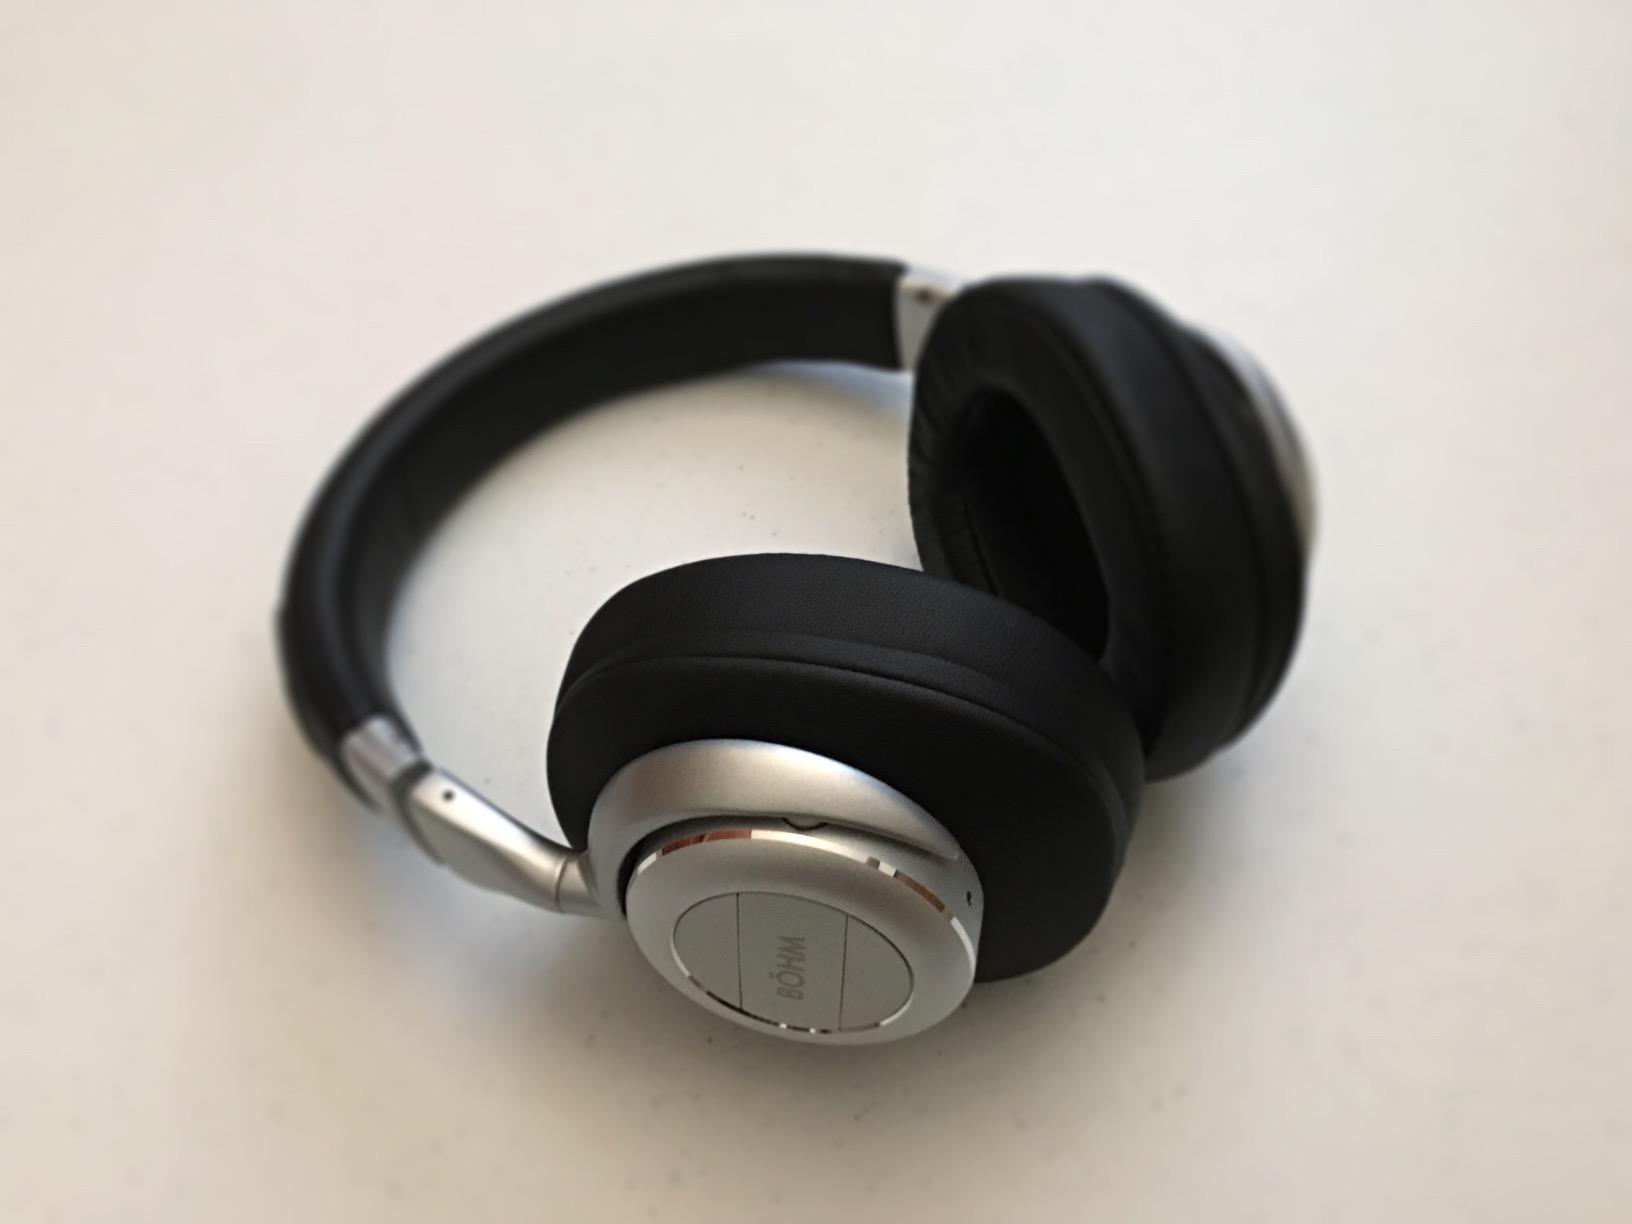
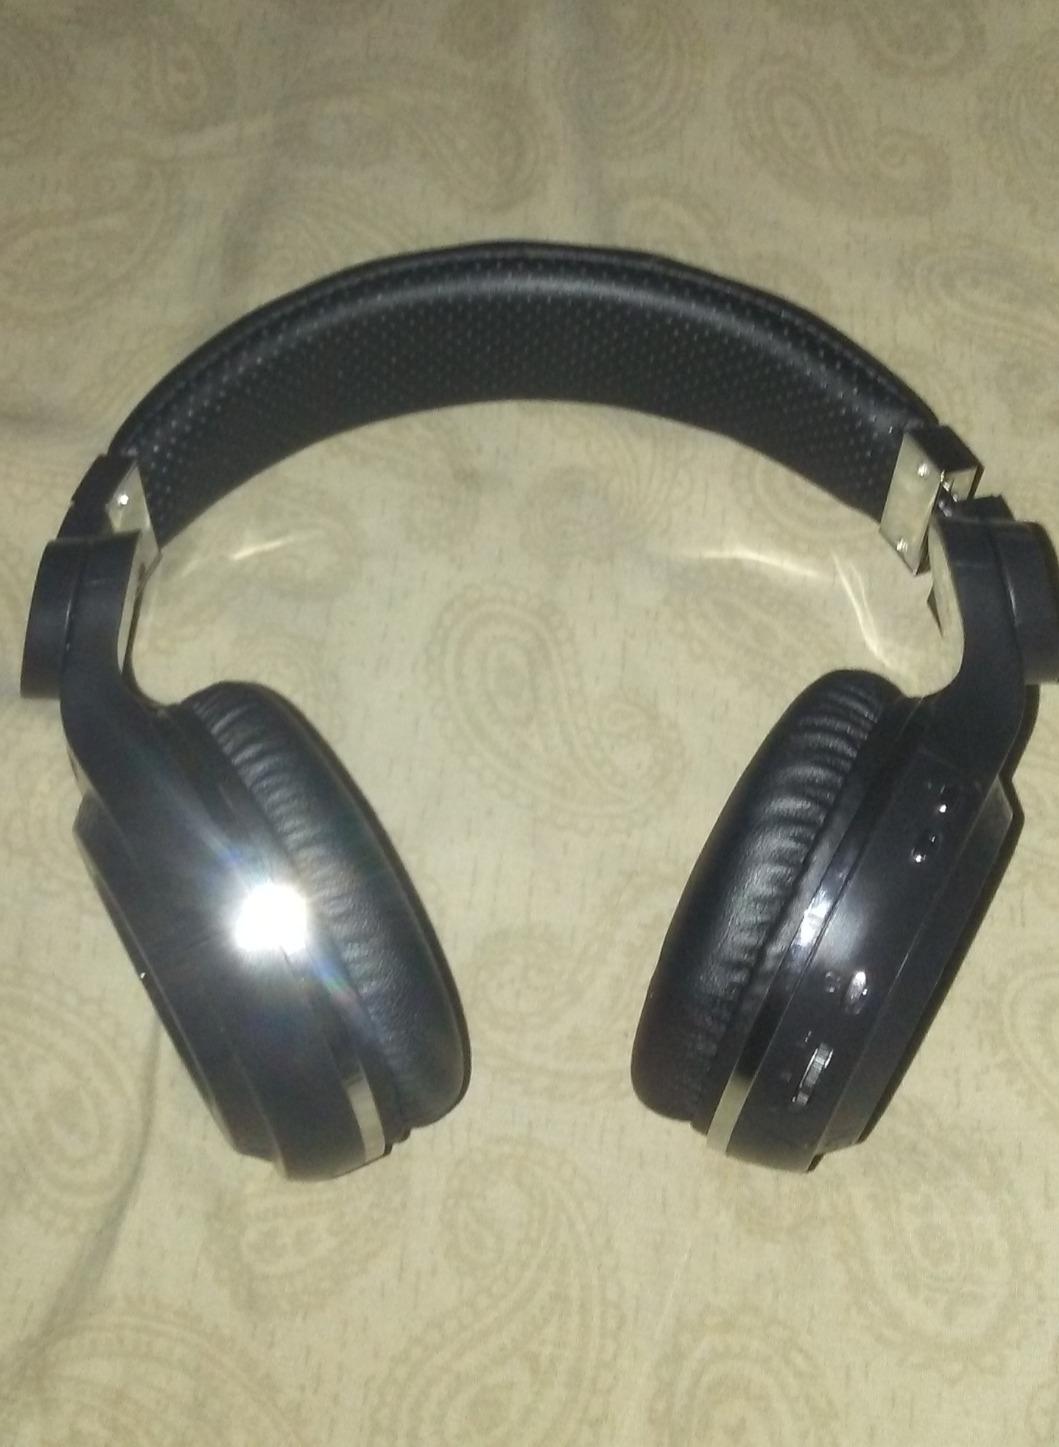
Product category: headphones
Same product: no